Documation

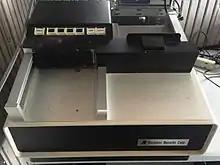
Picture of Documation M600, a machine that reads 80 column punched cards at 600 cards per minute.

Documation's "IMPACT 3000", named for its 3,000 lines per minute rating, was followed a year later by the 3,800 LPM "IMPACT 3800".